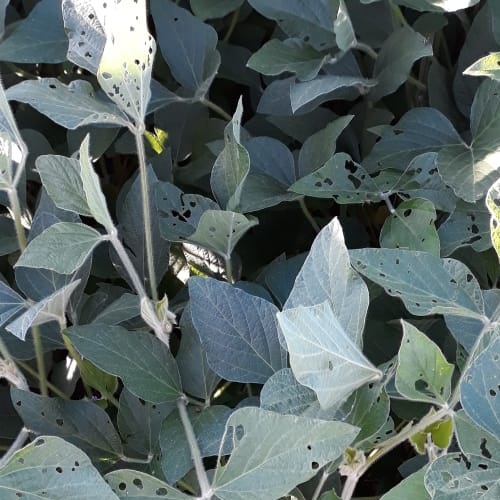
Label: Caterpillar